Slammiversary (2016)

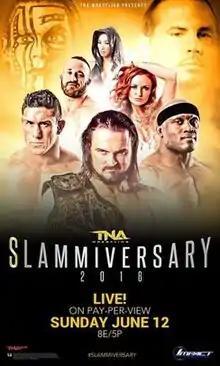
Promotional poster featuring various TNA wrestlers

The 2016 Slammiversary was a professional wrestling pay-per-view (PPV) event produced by Total Nonstop Action Wrestling (TNA). It took place on June 12 at the Impact Zone in Orlando, Florida. It was the twelfth event under the Slammiversary chronology and the first event in the 2016 TNA PPV schedule. It was the final Slammiversary event to be branded under the Total Nonstop Action Wrestling name — until 2024 — before it was changed to Impact Wrestling the following year.